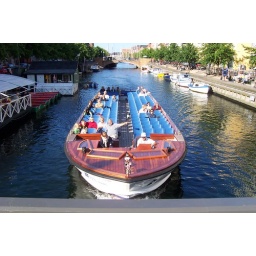
Boat going under the bridge I'm standing on